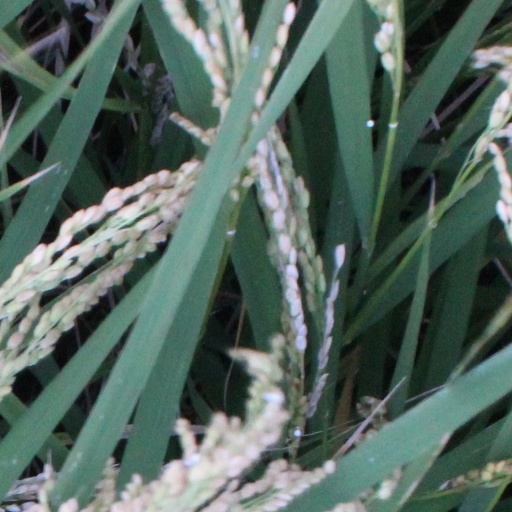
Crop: rice